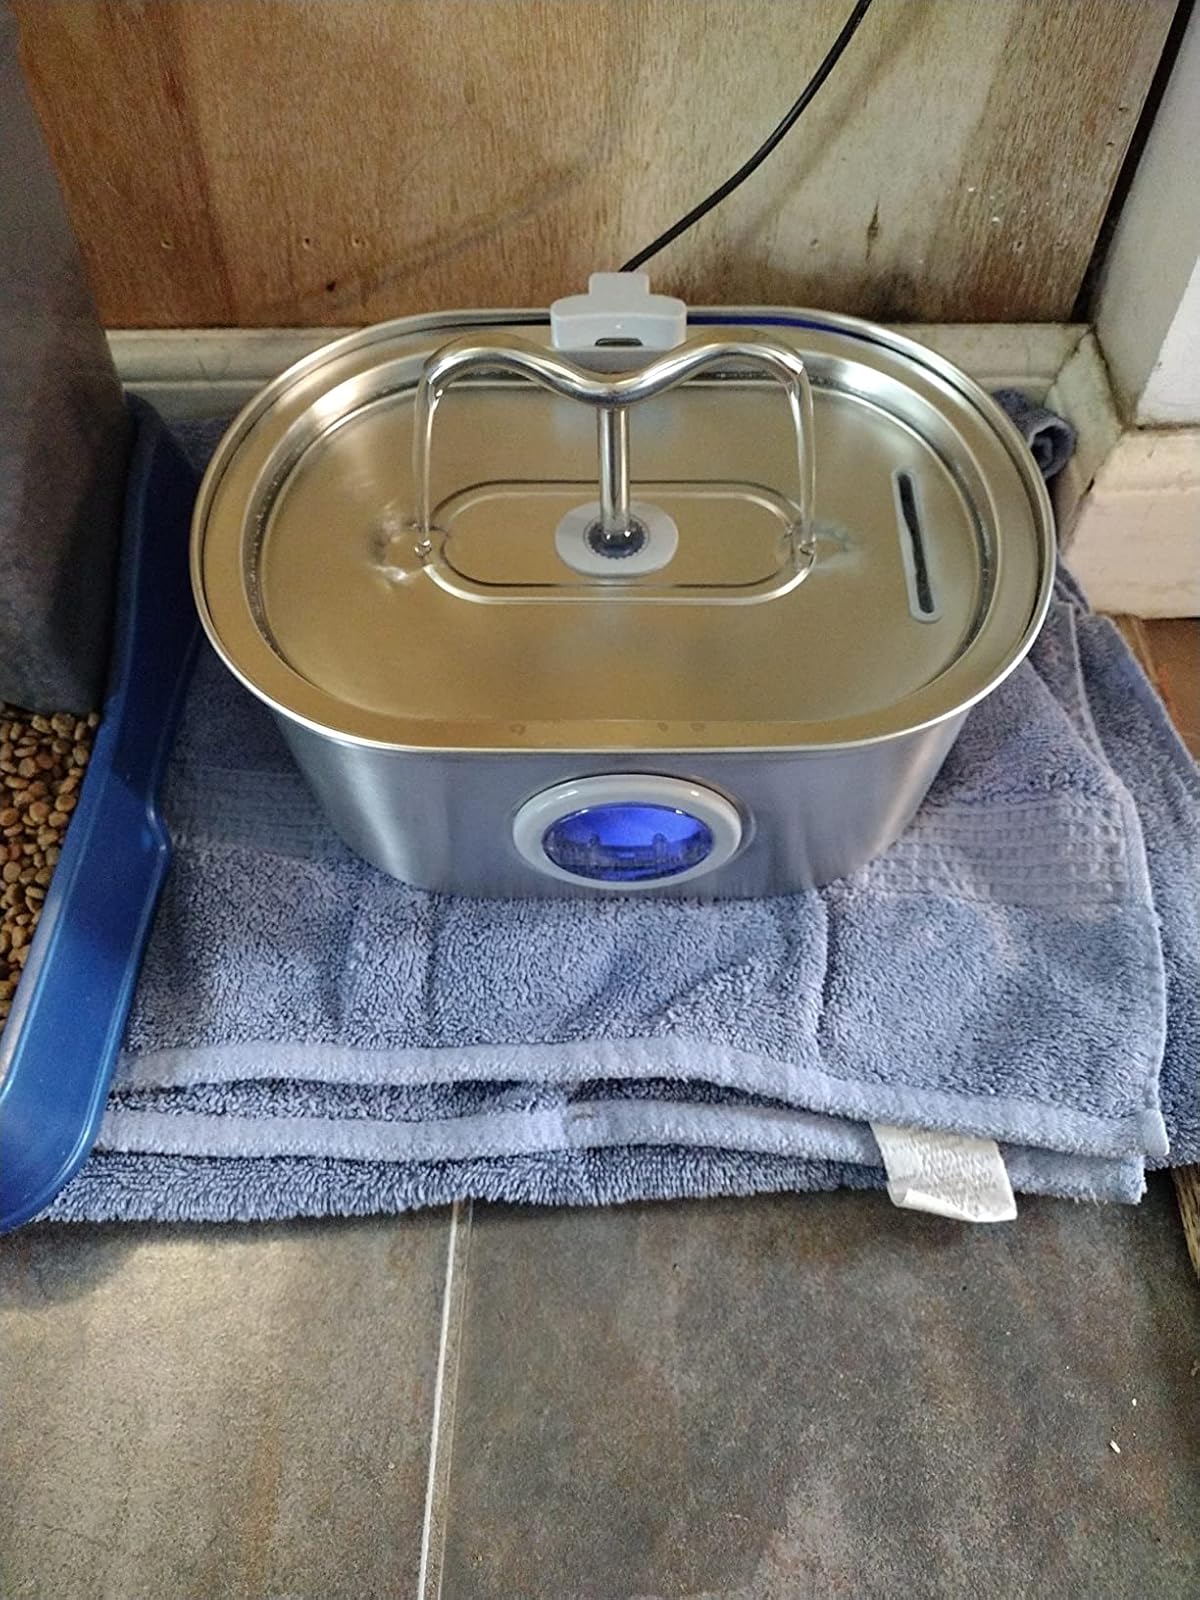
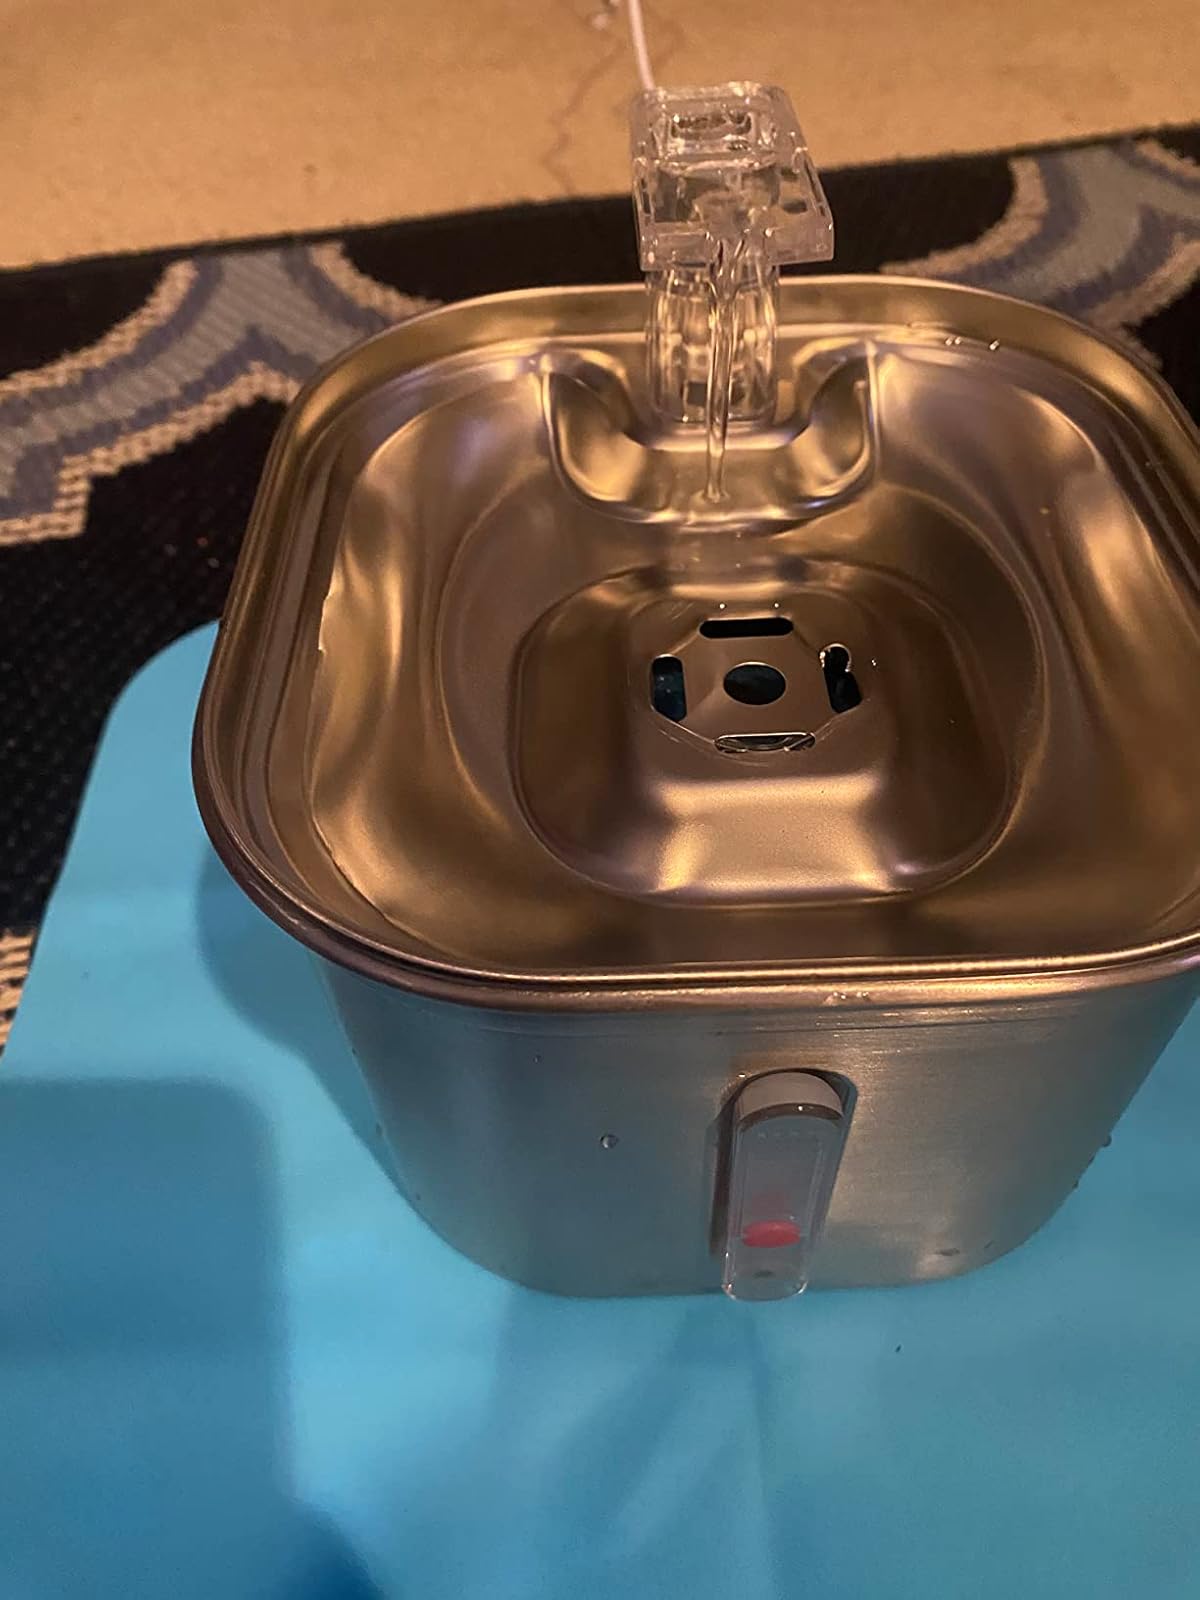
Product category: items_bowl
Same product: no